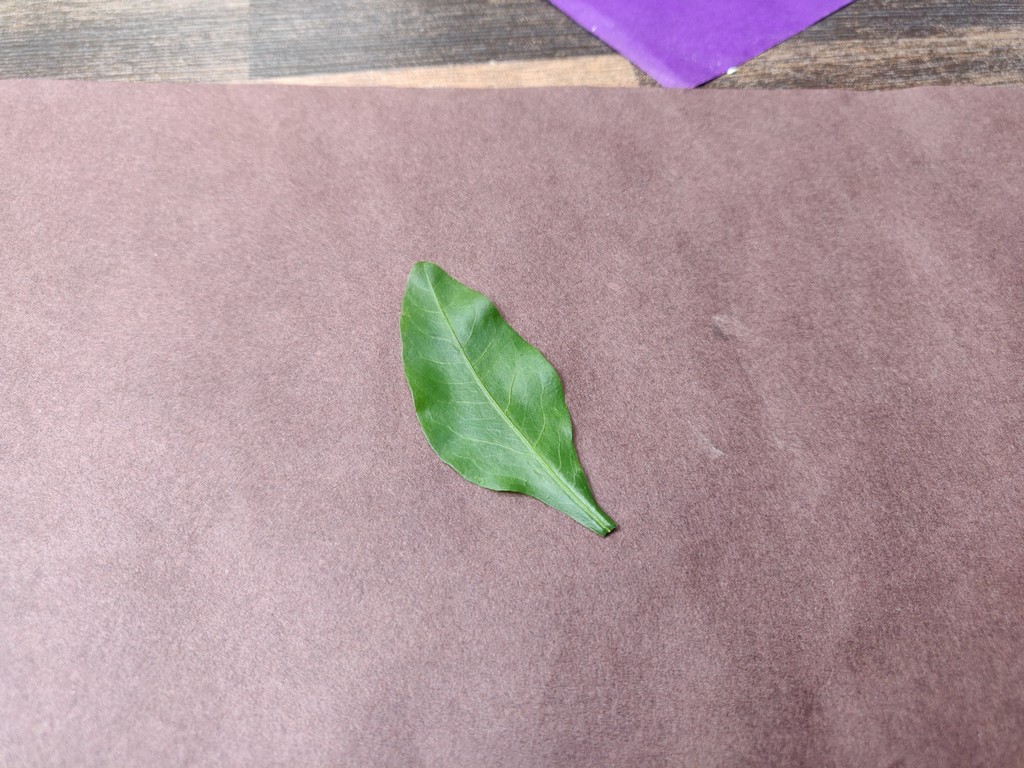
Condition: Healthy
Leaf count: single
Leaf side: front